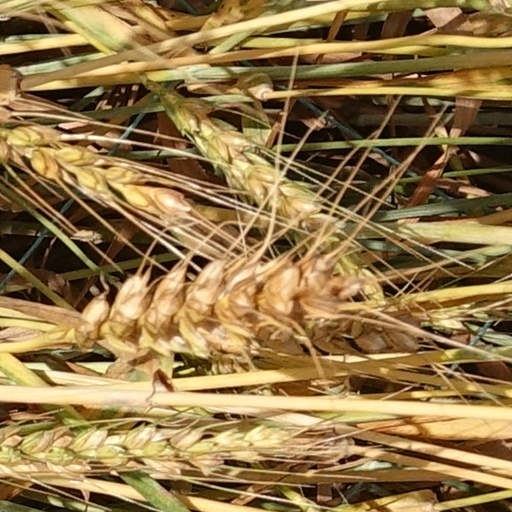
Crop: wheat